Sky position (RA, Dec in degrees): 204.753, 1.459
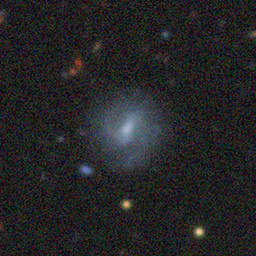
Galaxy morphology: Barred Spiral Galaxies